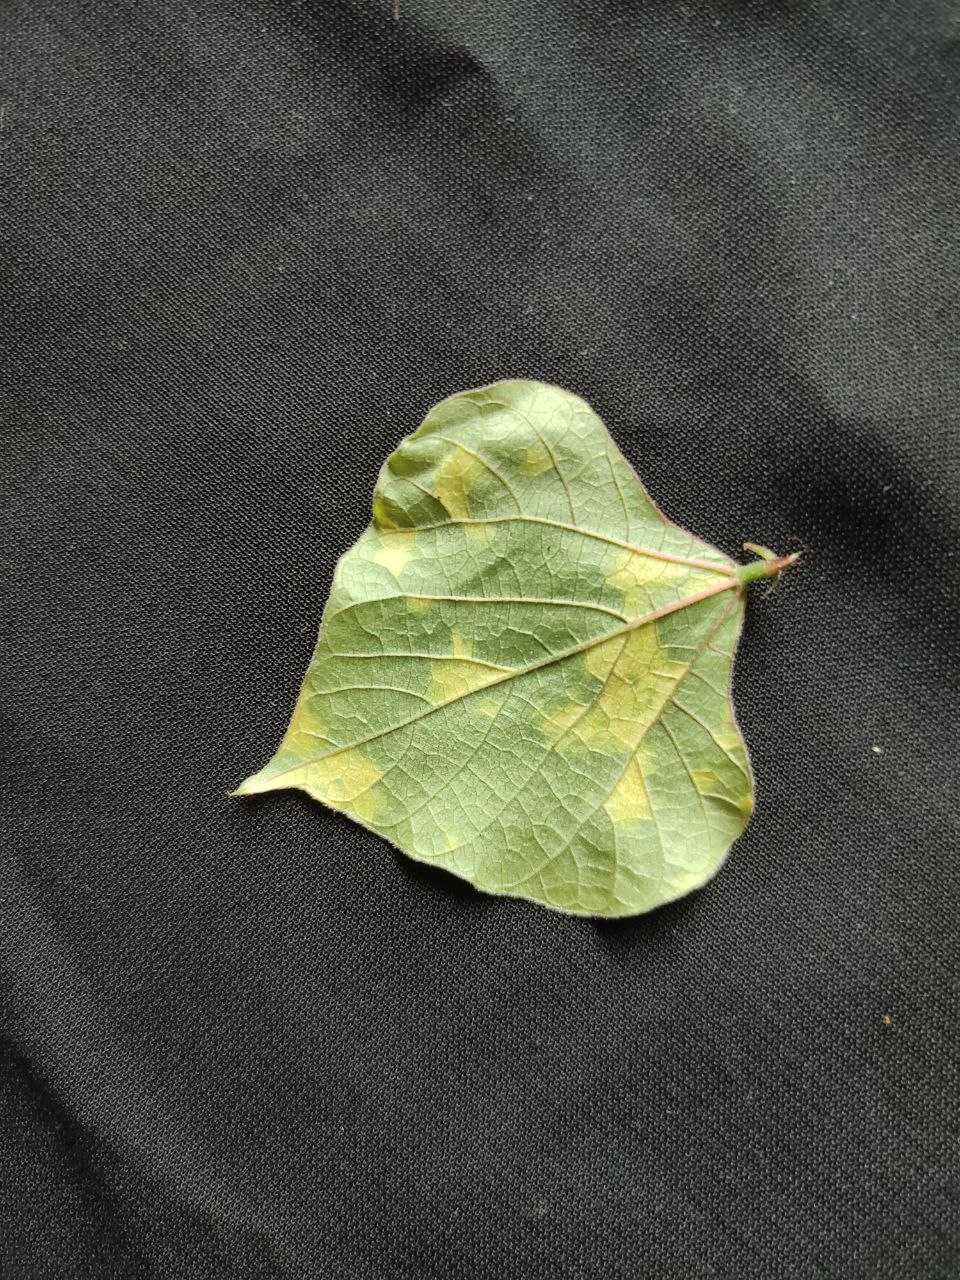
Crop: bean
Leaf condition: Mosaic Virus